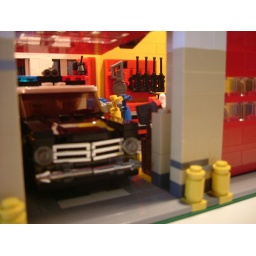
017lower floor cop car in garage